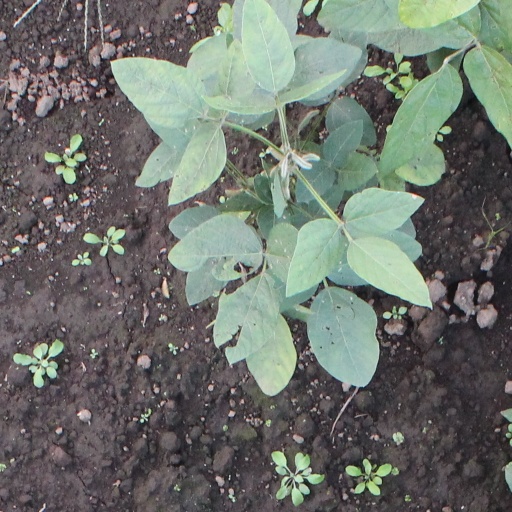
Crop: soybean